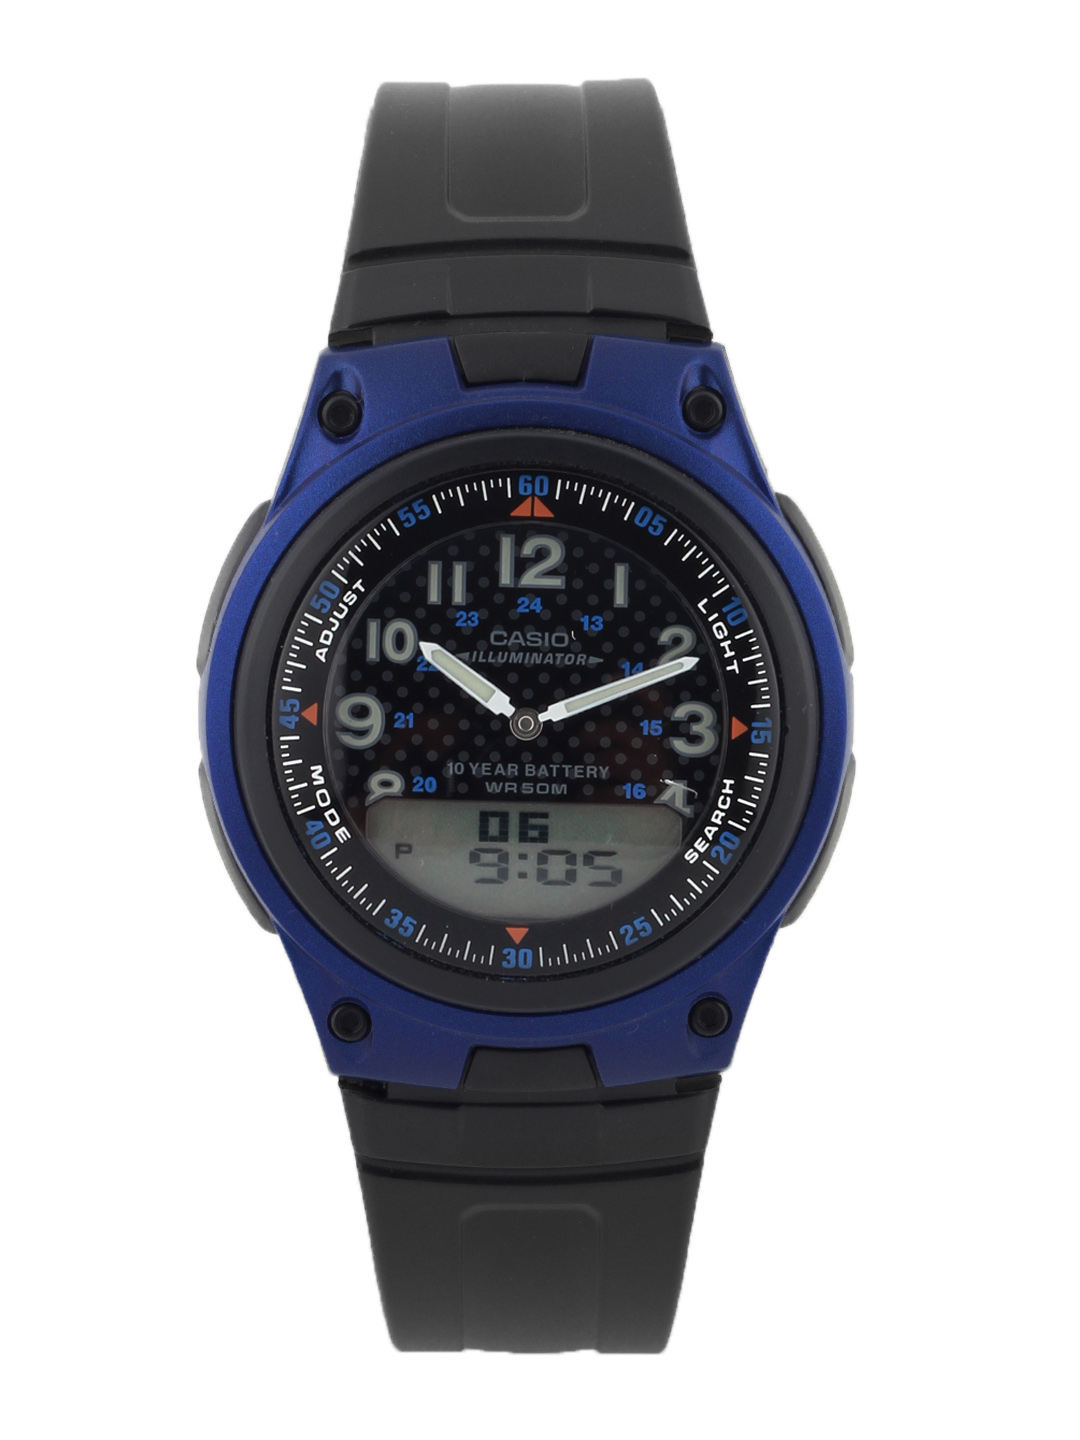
CASIO YOUTH Men Black Dial Analogue & Digital Watch AD137
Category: Accessories / Watches / Watches
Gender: Men
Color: Black
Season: Winter 2016
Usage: Casual